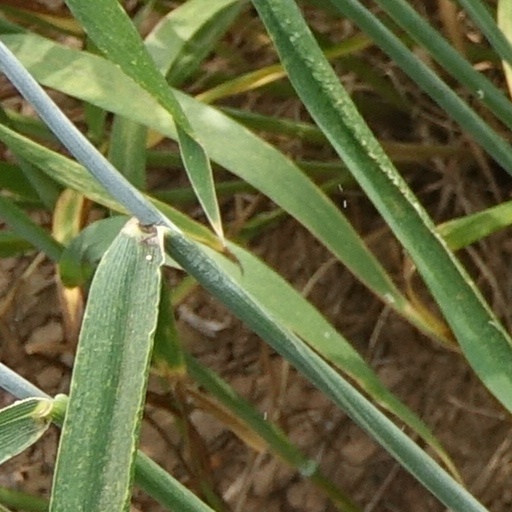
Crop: wheat